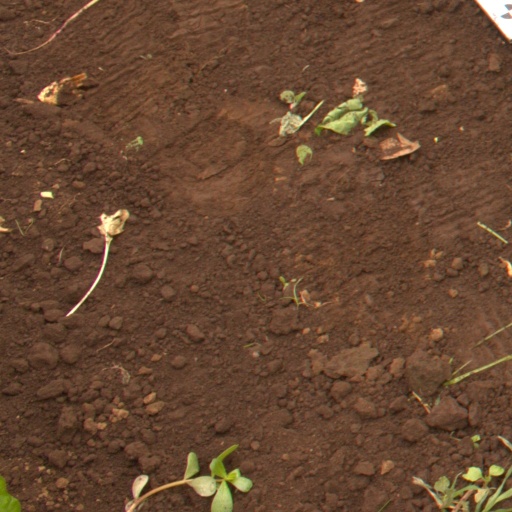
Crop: soybean